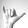
ASL letter: Y